Free City of Danzig Police

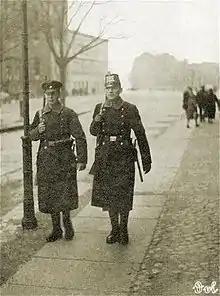
Danzig police officers in winter coats.

The Free City of Danzig Police (German: "Polizei der Freien Stadt Danzig") or Schutzpolizei, as it was known locally, was a state constabulary and the official law enforcement agency within the Free City of Danzig, primarily from 1921 to 1939.